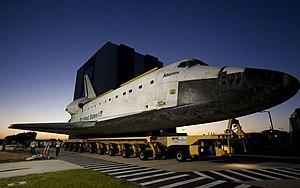
Le Groupe Faymonville est un des principaux constructeurs de remorques spéciaux pour le transport de charges lourdes dans le cadre des transports exceptionnels et spéciaux. C'est resté une entreprise familiale belge depuis six générations.
La société Officine Cometto S.p.A. a été créée dans la ville de Cuneo au sud est de Turin dans le Piémont en 1954, pour fabriquer des véhicules de transport lourds, des grues et portiques.